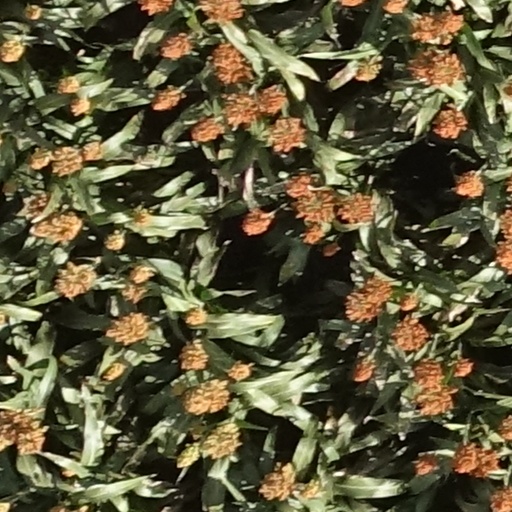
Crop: sorghum